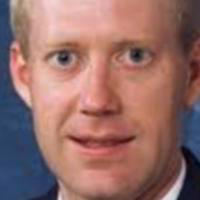
Age group: age 31-40